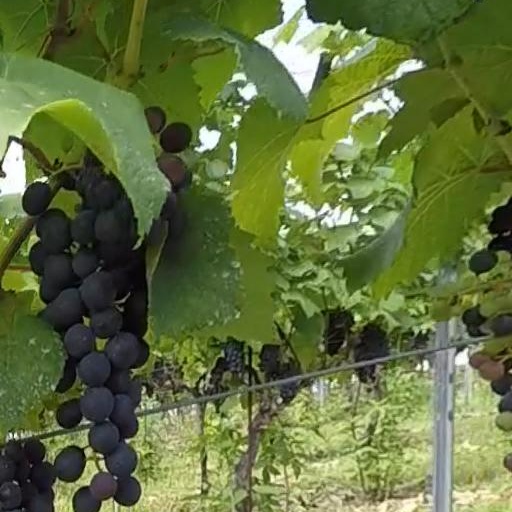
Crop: grape